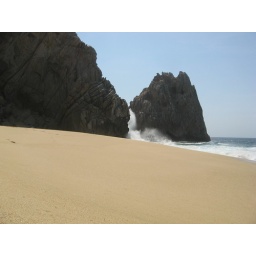
Huge ocean spray off the rocks in Cabo